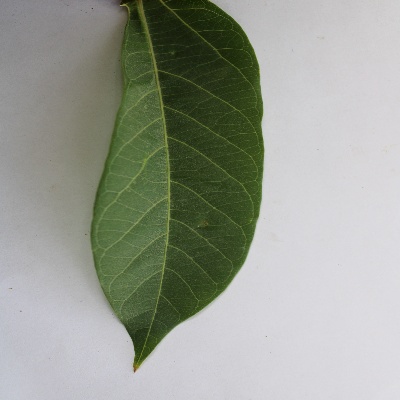
Crop: Cassava
Condition: healthy